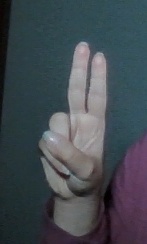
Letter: taa